Cucurbita

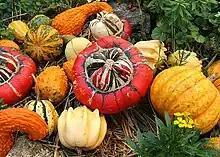
An assortment of fruits of "C. maxima" and "C. pepo"

Seeds with maximum germination potential develop (in "C. moschata") by 45 days after anthesis, and seed weight reaches its maximum 70 days after anthesis. Some varieties of "C. pepo" germinate best with eight hours of sunlight daily and a planting depth of . Seeds planted deeper than are not likely to germinate. In "C. foetidissima", a weedy species, plants younger than 19 days old are not able to sprout from the roots after removing the shoots. In a seed batch with 90 percent germination rate, over 90 percent of the plants had sprouted after 29 days from planting.